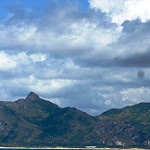
Label: mountain